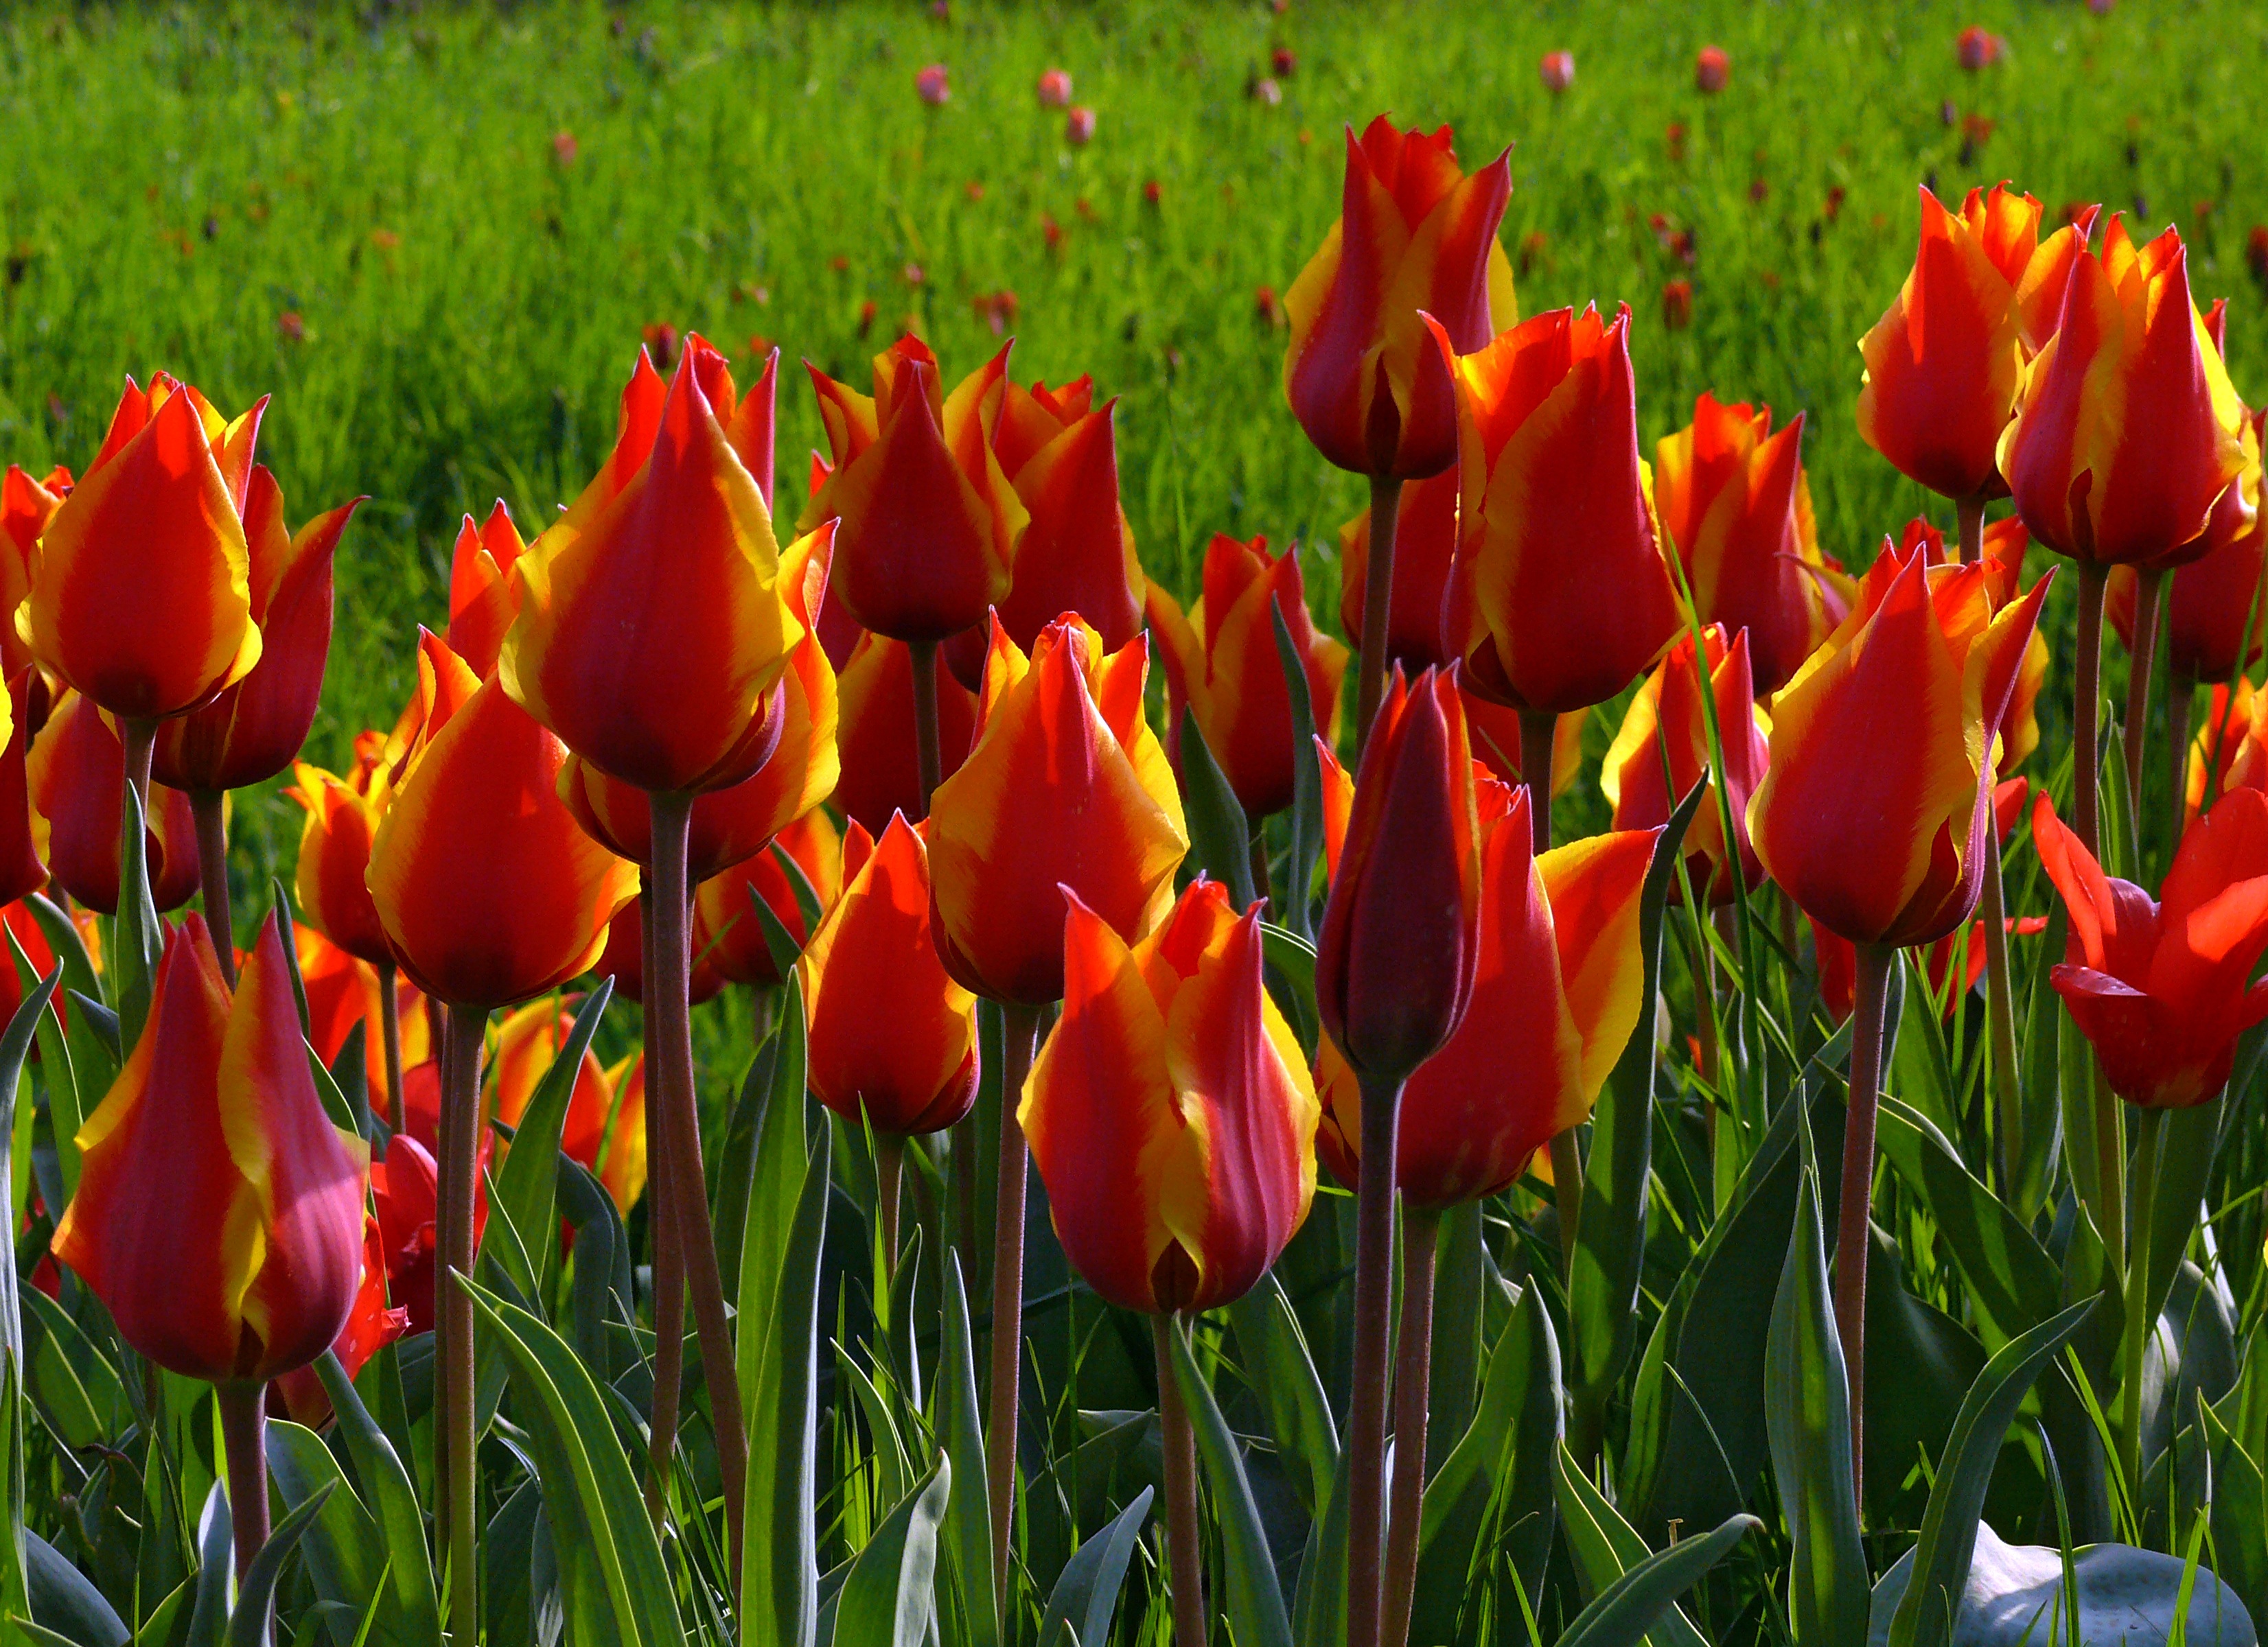
nature, plant, flower, petal, tulip, spring, green, red, flowers, tulips, flowering plant, lily family, land plant